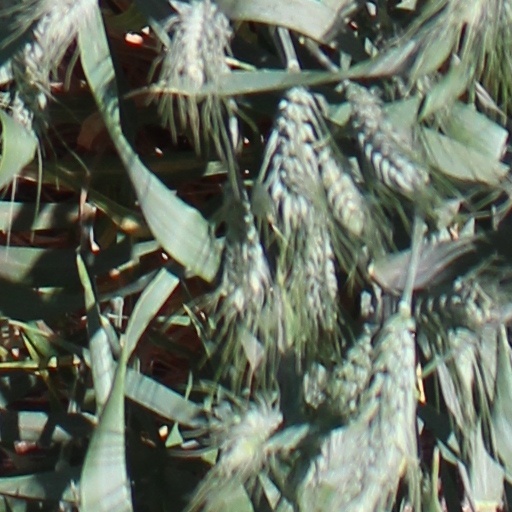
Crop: wheat